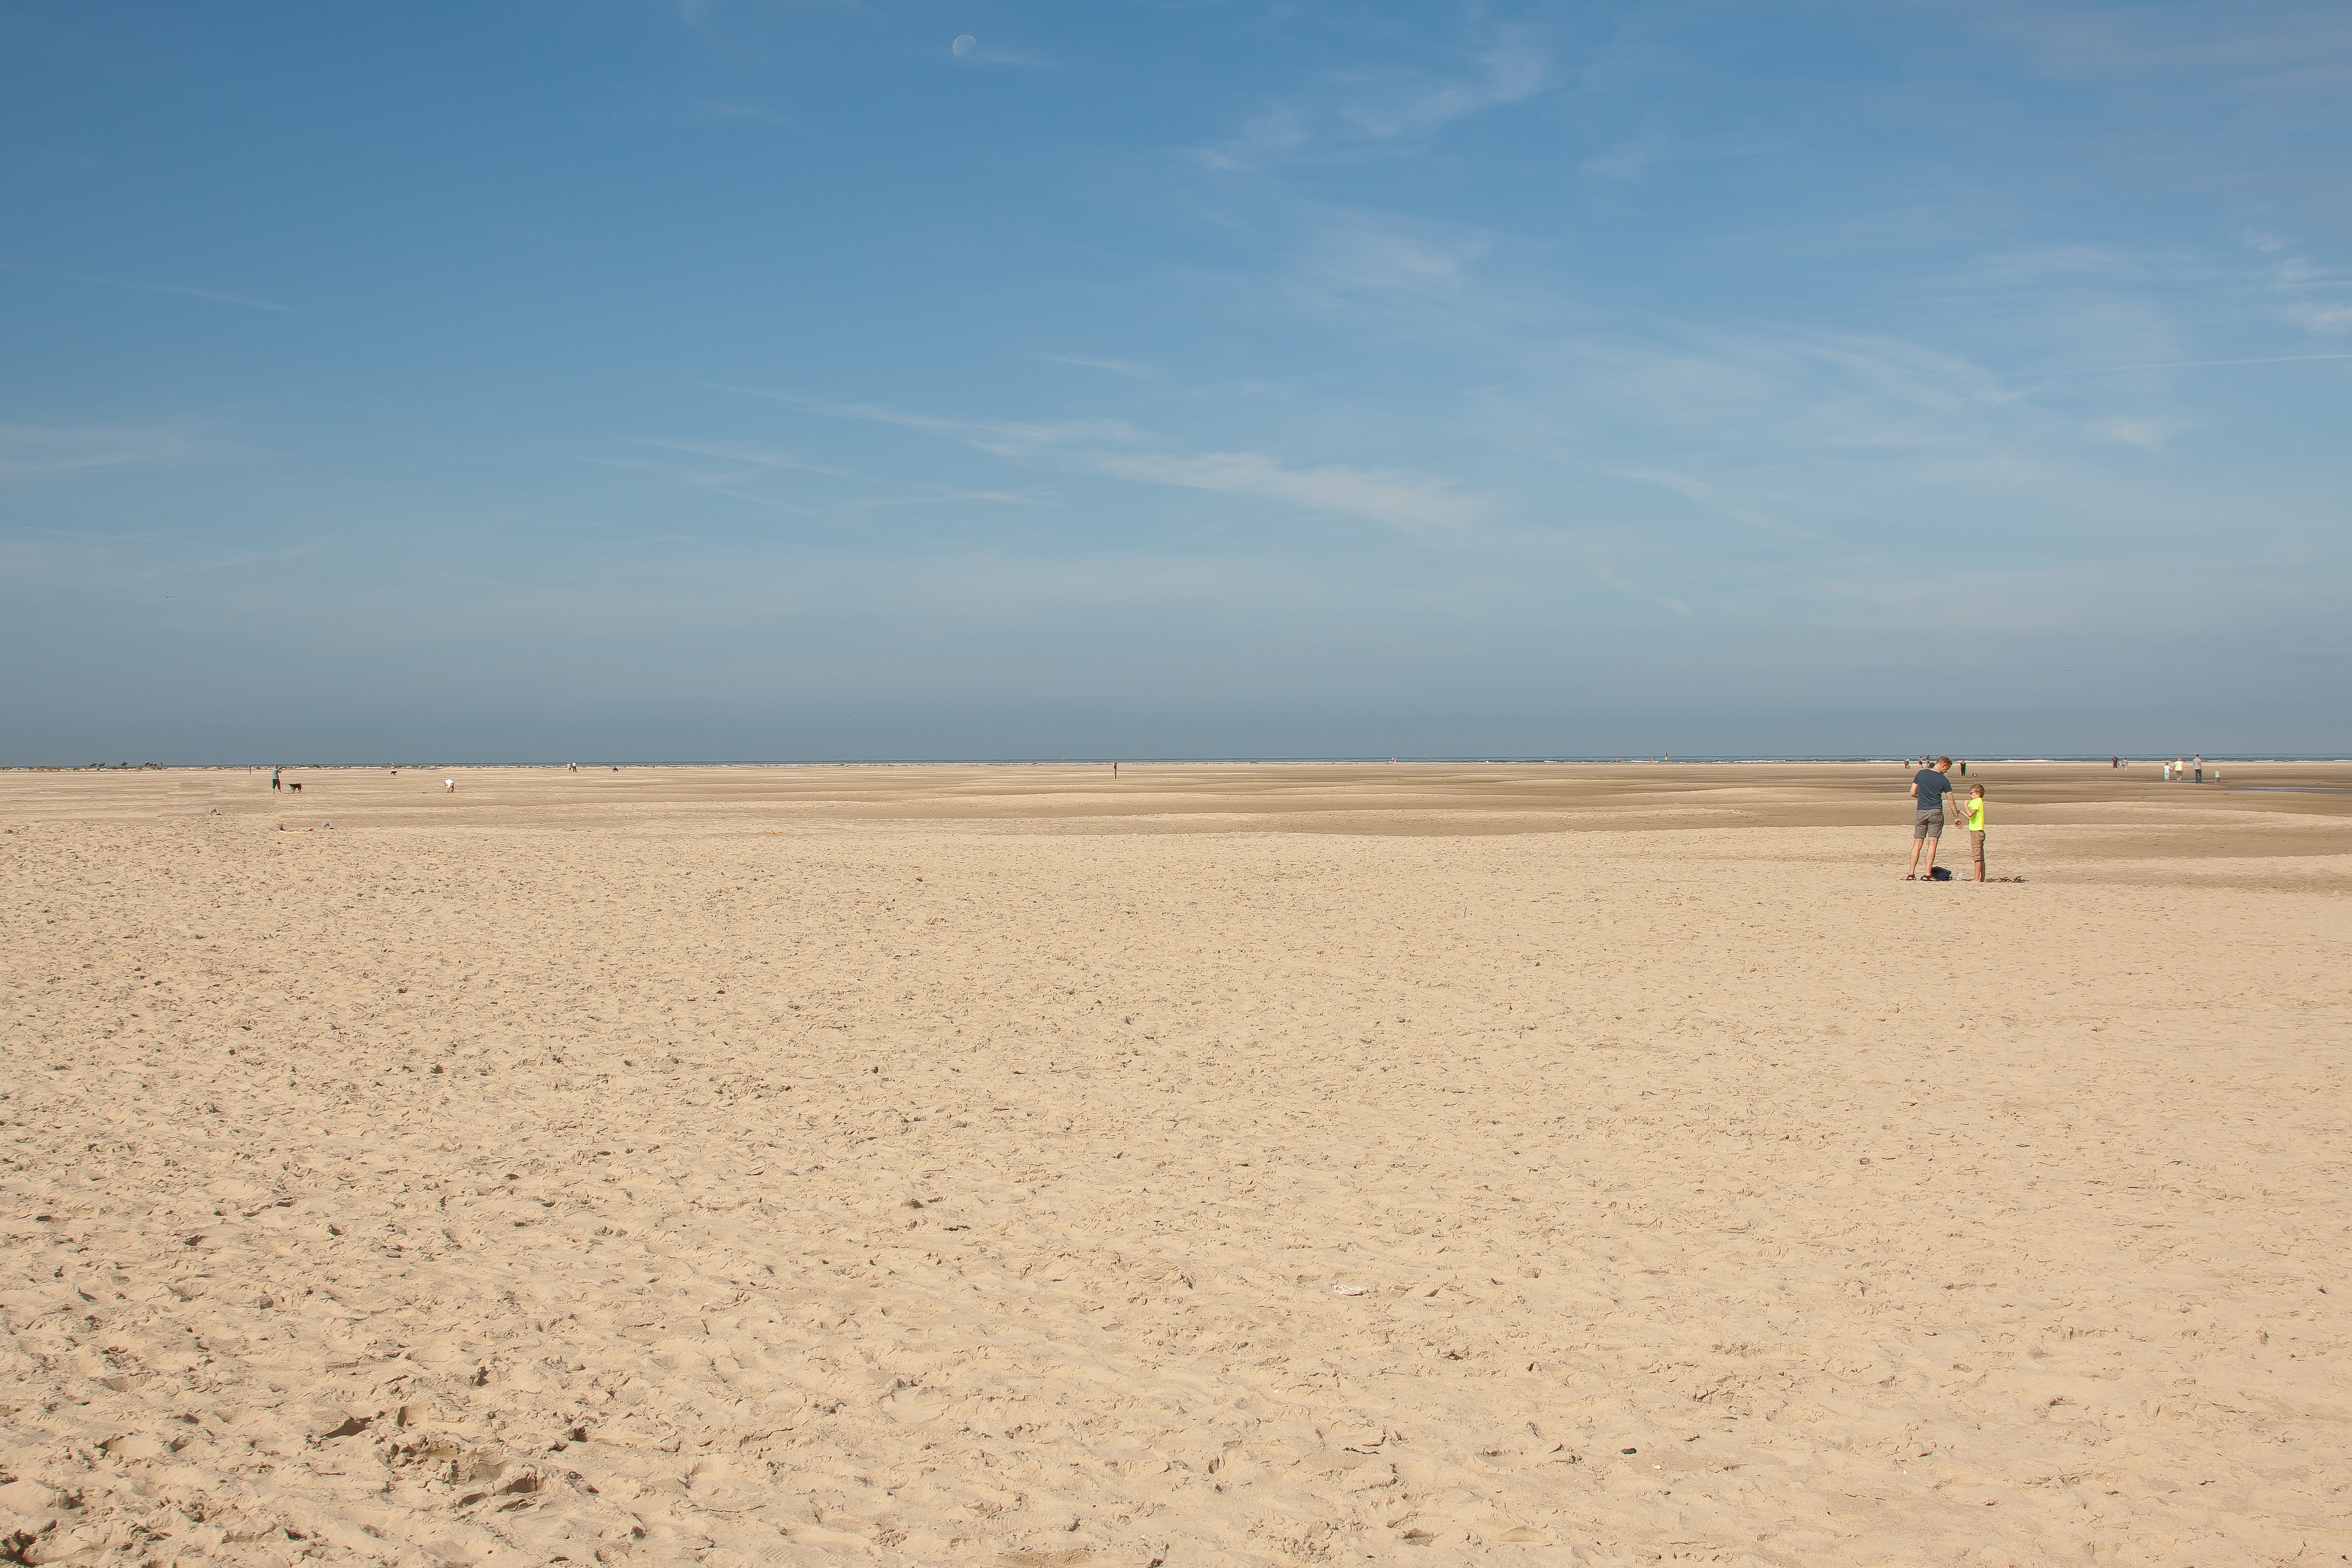
beach, landscape, sea, coast, water, nature, sand, ocean, horizon, sky, sun, desert, shore, wave, wind, home, summer, foam, flood, weather, holiday, blue, material, body of water, clouds, holidays, wide, habitat, north sea, sahara, landform, ebb, erg, shadow play, mudflat, natural environment, aeolian landform